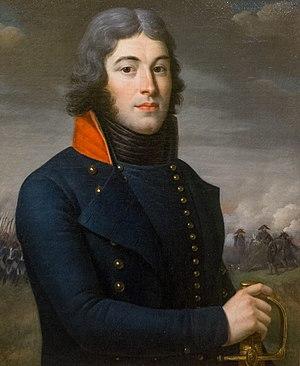
""Portrait de Lazare Hoche (1768-1797)"""
Louis Lazare Hoche, né le 24 juin 1768 à Montreuil près de Versailles et mort le 19 septembre 1797 à Wetzlar, est un général français de la Révolution.
L’avenue Hoche est une voie du 8ᵉ arrondissement de Paris.